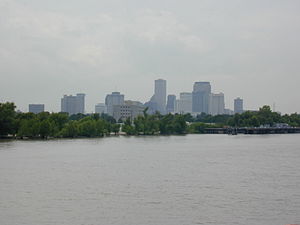
New Orleans
Skyskraberne i Central Business District set fra Mississippi-floden.
New Orleans er den største by i den amerikanske delstat Louisiana. Byen kaldes også Crescent City på grund af den form, den har, med sin placering langs Mississippi-floden. Byens kælenavn er "Big Easy". Nogen gange betegnes den også som NOLA. Selve byen har omkring 288.000 indbyggere, mens Greater New Orleans Area har omkring 1,2 millioner indbyggere. Ca. 28 % af befolkningen er hvide, mens ca. 67 % er afro-amerikanere. Resten er primært asiater.